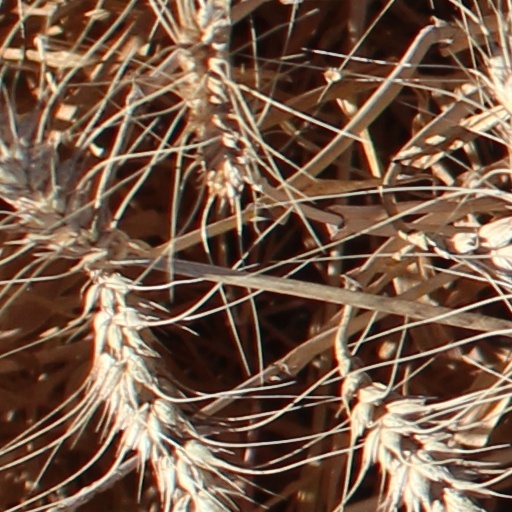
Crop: wheat